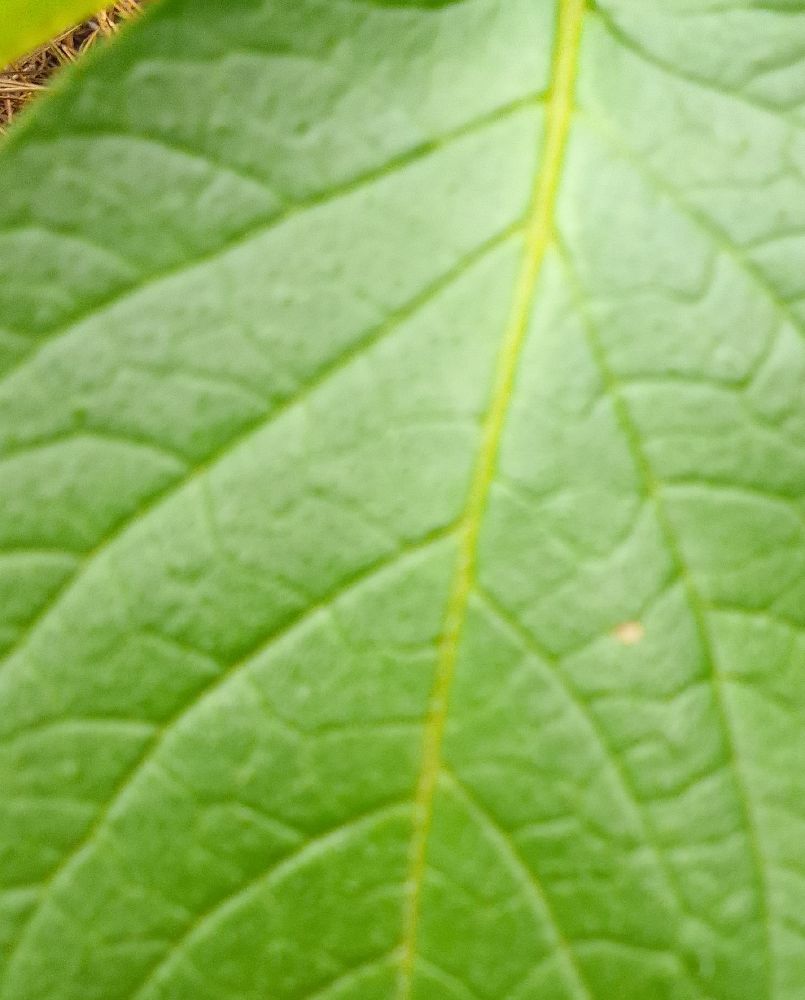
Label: Healthy